Ionia (satrapy)

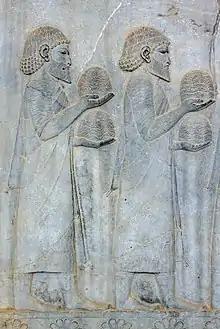
Ionian delegation, relief at Apadana stairs of Persepolis

In the mid-6th century BC, the Ionians were conquered by Cyrus the Great and according to Herodotus, they were placed in the same tax district (the first) as the Pamphylians, Lycians, Magnesians, Aeolians, Milyans, and Carians. It is unclear to what extent the Yauna were advantaged or disadvantaged by Persian rule, and what caused the Ionian Revolt which broke out in c. 499 BC and lasted until 494 BC. The main source, Herodotus, puts it down to the personal ambitions of two men of Miletus, Histiaeus and Aristagoras; modern scholars debate what the underlying reasons may have been; arguments for economic and political causes are variously put forward, but there are no clear sources which can give a definitive answer.